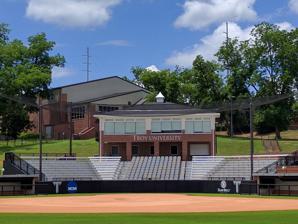
Building: Troy Softball Complex
Country: United States of America
Year built: 2002
Troy Softball Complex Location Elm Street, Troy, Alabama, 36082 Coordinates 31°48′24″N 85°57′24″W / 31.80667°N 85.95667°W / 31.80667; -85.95667 Owner Troy University Operator Troy University Seating type Chair-back and Bleacher-back Capacity 800 Record attendance 2,121 (March 23, 2022 vs. Florida State ) Field size Left Field: 200 ft Center Field: 220 ft Right Field: 200 ft Surface ProGrass Scoreboard Daktronics Full-Box LED Construction Broke ground 2001 Opened 2002 Renovated 2014 Expanded 2014 Main contractors Whaley Construction Co. Tenants Troy Trojans softball ( NCAA ) (2002-Present) The Troy Softball Complex , built in 2002 on the campus of Troy University , is the home stadium for the Division I (NCAA) Troy Trojans softball team.  In 2014, the entire complex underwent a $3 million renovation project.  The official seating capacity is 800, with 120 of the seats being chairback seating.  The Dodd Center was built in 2014 during the renovation, which houses coaches offices, player lounge, and locker rooms, and indoor batting cages.  In the opening game of 2014, Troy hosted Auburn at the newly renovated field, finishing in a 5–5 tie with the Tigers. The Lady Trojans' record at home is 377-193-2 as of the end of the 2018 season. Features The Troy Softball Complex underwent a $3-million renovation project prior to the 2014 season.  The project included leveling the softball field to improve sight lines, an updated press box that included new offices, a media area with press area, and an expanded concessions area.  New officials locker rooms were also added to the facility.  The project also featured the addition of the 8,000 square-foot Dodds Center, a state-of-the-art training and housing facility for players and coaches. Additionally, the playing surface was replaced and ProGrass artificial turf was installed in the outfield and an underground water drainage system was installed.  The original basic scoreboard was replaced with a Daktronics Full-Box LED scoreboard with the Troy Athletics logo.  The seating areas received an upgrade as well, replacing the original metal erector stand bleachers with a permanent grandstand that features 120 chair-back seats and 680 bench-back seats.  Because of this, the original seating capacity expanded from 500 seats to 800 seats.  A party deck was also constructed over the visitor's dugout. The Dodds Center The Dodds Center is a state-of-the-art hitting facility that was constructed in the off-season of 2014 as part of the softball complex renovations.  The 8,000 square foot facility houses full-size player locker rooms, a player lounge, an athletic training room, coaches' offices, equipment storage rooms, and indoor hitting and pitching areas.  It was named in honor of Mike and Cindy Dodds for their devotion to Troy University athletics. Top 25 Wins at Home Home Wins Against Top 25 Year Opponent Score 2001 #17 Florida State 2-1 2006 #13 Louisiana 3-2 2012 #21 Auburn 7-1 2012 #8 Louisiana 9-4 2012 #22 Florida State 4-3 2015 #22 South Alabama 6-3 2017 #19 Pittsburgh 7-2 2018 #21 Louisiana 2-1 2018 #21 Texas State 4-3 2018 #21 Texas State 1-0 Gallery Troy Softball Complex Gallery Entrance Plaza to the stadium View of The Dodds Center (left) and grandstand View of The Dodds Center, grandstand, and press box View looking out from the grandstand The spectator deck above the home dugout References ^ "Facilities" . ^ "Trojans Dedicate Dodds Center on Saturday" . External links Wikimedia Commons has media related to Troy Softball Complex . Official website v t e Troy Trojans softball Venues Lady Trojan Softball Field (1994–2001) Troy Softball Complex (2002– ) Coaches Melanie Davis (1994–2014) Beth Mullins (2015– ) Seasons 1994 1995 1996 1997 1998 1999 2000 2001 2002 2003 2004 2005 2006 2007 2008 2009 2010 2011 2012 2013 2014 2015 2016 2017 2018 2019 2020 2021 2022 2023 Women's College World Series appearances in italics v t e Troy University Located in : Troy, Alabama Academics Colleges Dothan Montgomery Phenix City Athletics Teams Baseball Men's basketball Women's basketball Football Men's golf Women's golf Softball Men's tennis Women's tennis Venues Colley Track/Soccer Complex Jimmy Lunsford Tennis Complex Riddle–Pace Field Trojan Oaks Golf Course Trojan Arena Troy Softball Complex Veterans Memorial Stadium Campus Troy University Arboretum Sound of the South Marching Band People Mike Rivera William G. Gregory Bobby Bright Manuel H. Johnson Kevin R. Kregel DeMarcus Ware Osi Umenyiora Lawrence Tynes James A. Roy Leodis McKelvin Marshall B. Webb Oliver C. Wiley Category v t e Sun Belt Conference Full members Appalachian State Mountaineers Arkansas State Red Wolves Coastal Carolina Chanticleers Georgia Southern Eagles Georgia State Panthers James Madison Dukes Louisiana Ragin' Cajuns Louisiana–Monroe Warhawks Marshall Thundering Herd Old Dominion Monarchs South Alabama Jaguars Southern Miss Golden Eagles and Lady Eagles Texas State Bobcats Troy Trojans Beach volleyball-only members Charleston Cougars Mercer Bears UNCW Seahawks Men's soccer-only members Kentucky Wildcats South Carolina Gamecocks UCF Knights West Virginia Mountaineers Championships and awards List of champions Baseball Football Men's basketball Women's basketball v t e Softball parks of the Sun Belt  Conference Sywassink/Lloyd Family Stadium ( Appalachian State ) Coastal Carolina Softball Field ( Coastal Carolina ) Eagle Field at the GSU Softball Complex ( Georgia Southern ) Robert E. Heck Softball Complex ( Georgia State ) Veterans Memorial Park ( James Madison ) Yvette Girouard Field at Lamson Park ( Louisiana ) Geo-Surfaces Field at the ULM Softball Complex ( Louisiana–Monroe ) Dot Hicks Field ( Marshall ) Jaguar Field ( South Alabama ) Southern Miss Softball Complex ( Southern Miss ) Bobcat Softball Stadium ( Texas State ) Troy Softball Complex ( Troy ) This softball -related article is a stub . You can help Wikipedia by expanding it . v t e